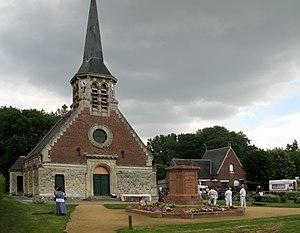
Maucourt est une commune française située dans le département de la Somme, en région Hauts-de-France.